Omar Monza

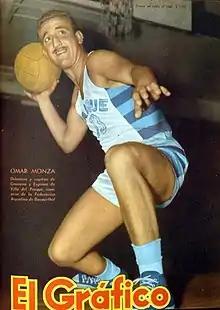
Monza in 1952

Omar Ubaldo Monza Ricciardi (17 February 1929 – 17 June 2017) was an Argentine basketball player who competed in the 1952 Summer Olympics. He retired from basketball in 1955 after athletes were beginning to be persecuted under the "Revolución Libertadora" dictatorship in Argentina.